Which point is corresponding to the reference point?
Reference image:
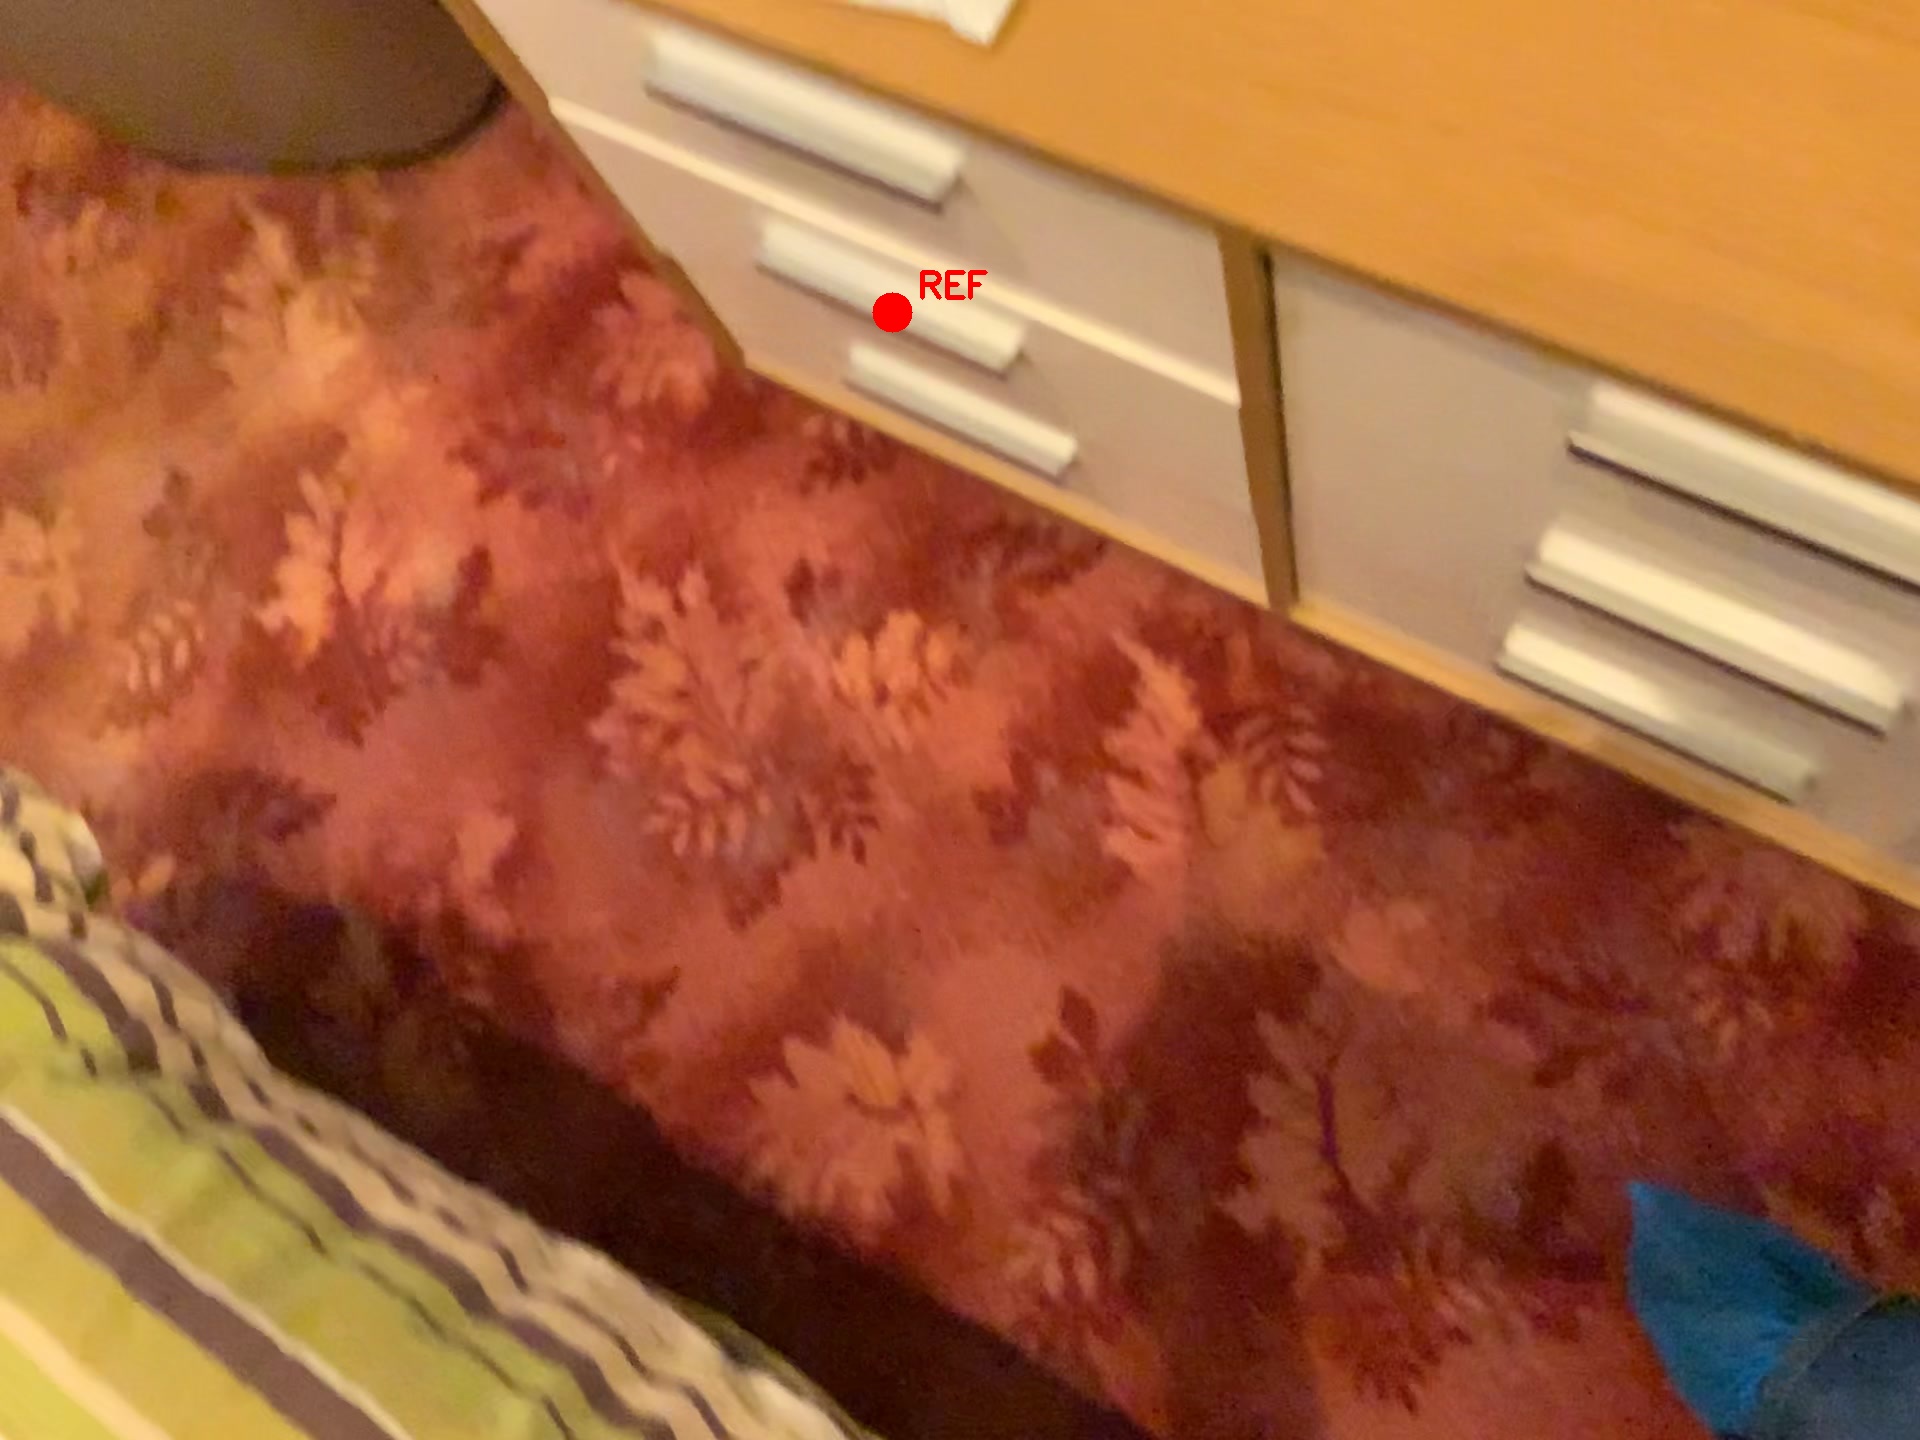
Option image:
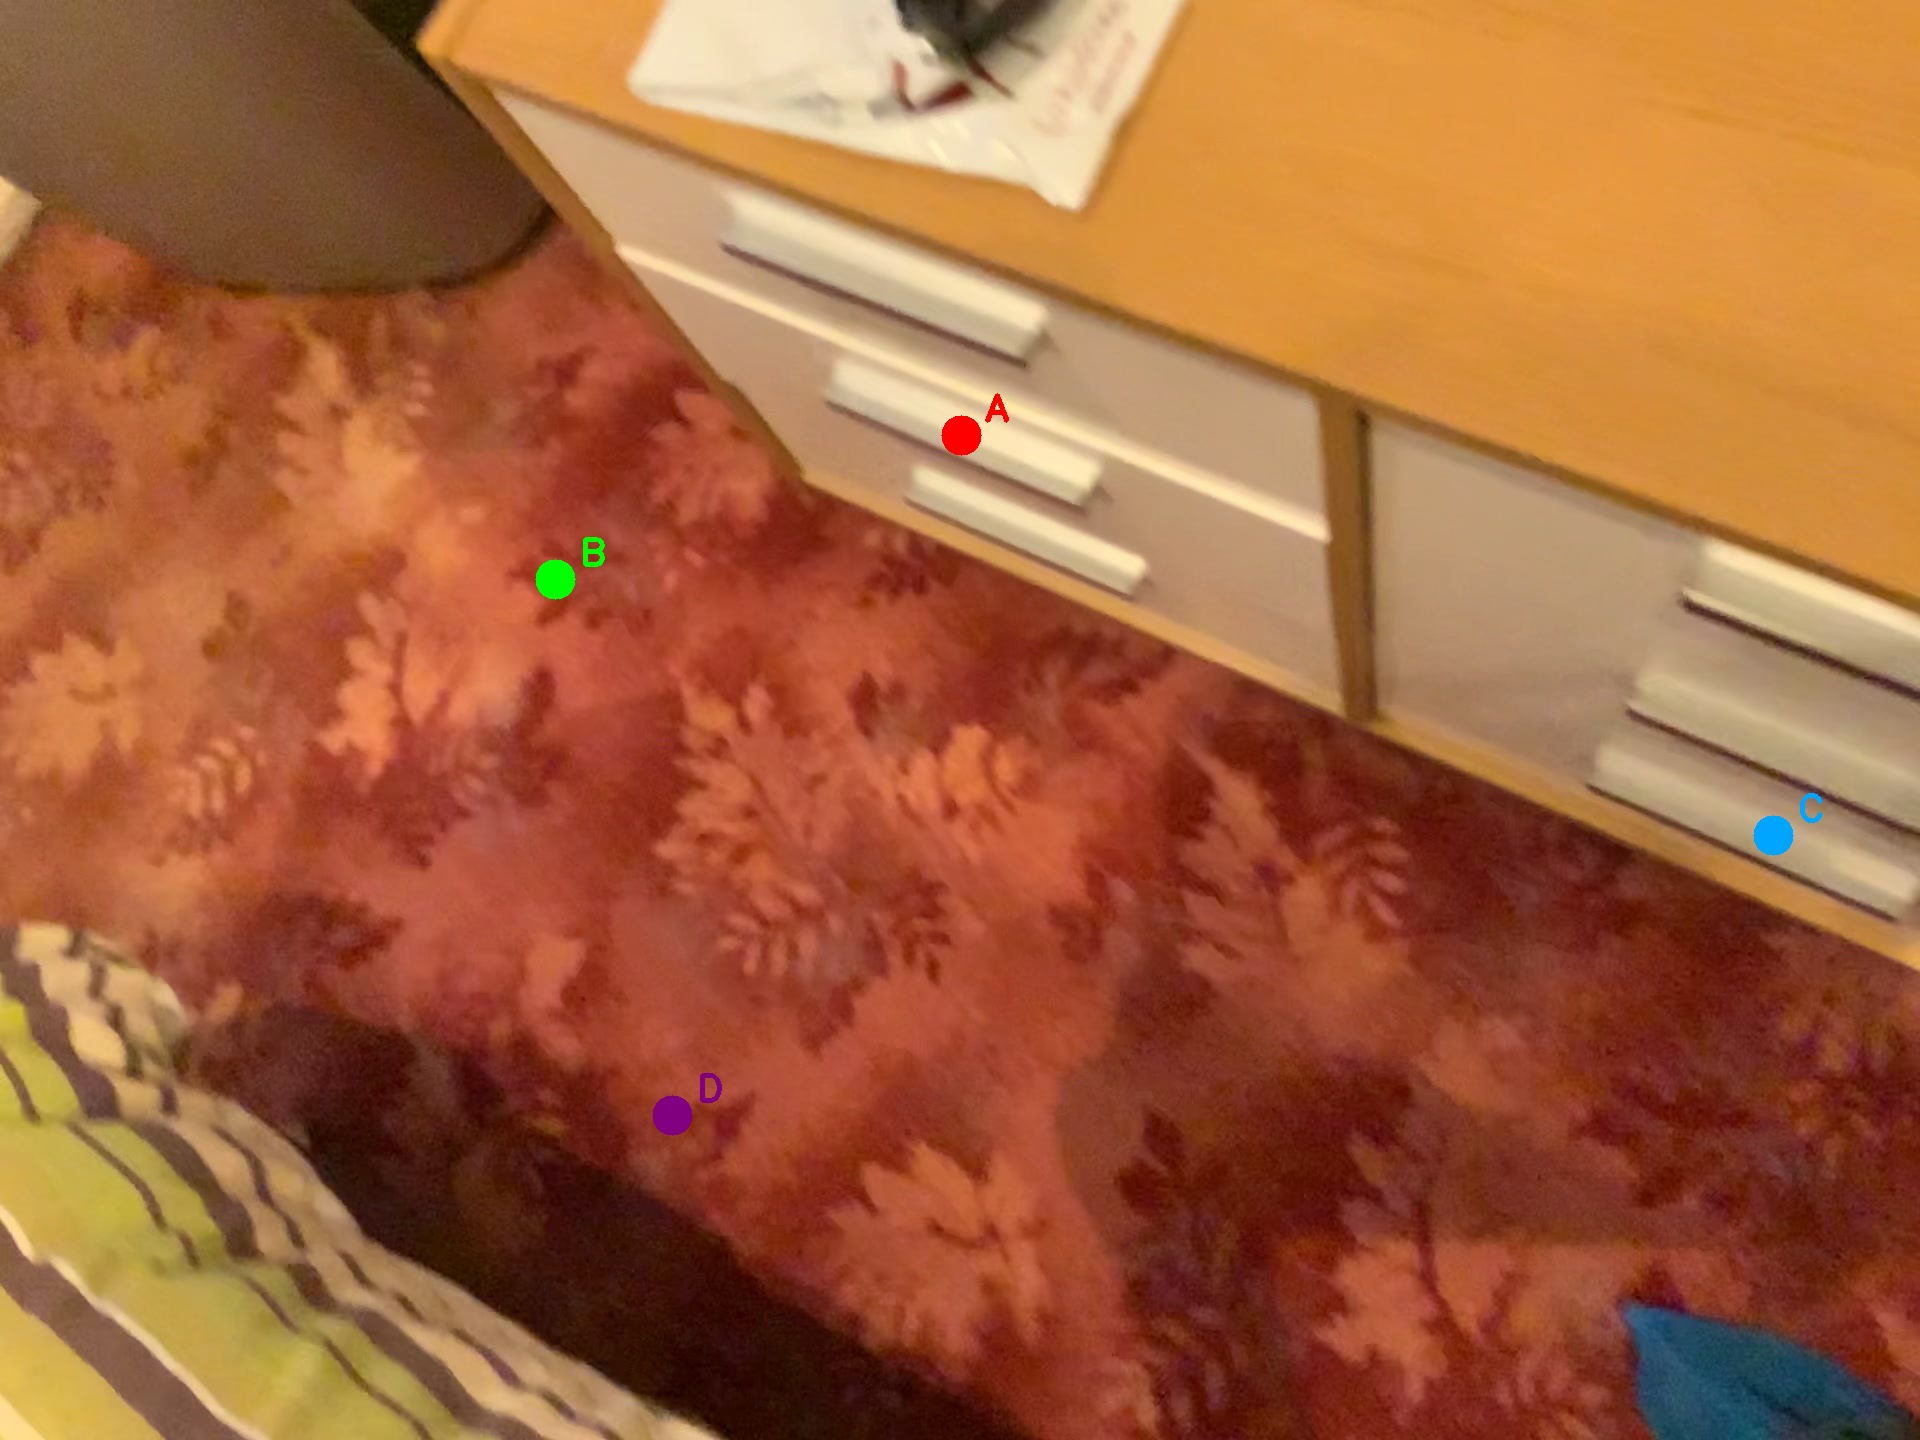
Choices:
Point A
Point B
Point C
Point D
Answer: (A)